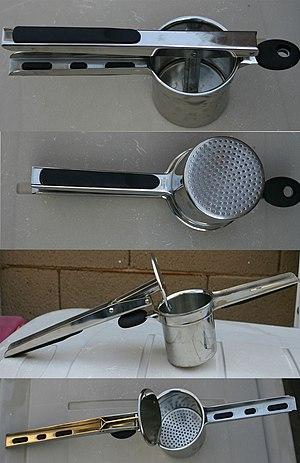
La cuisine de la pomme de terre, tubercule consommé depuis plus de 8 000 ans, ne s’est véritablement développée qu’après le XVIᵉ siècle, et a mis près de trois siècles pour s'imposer dans certaines contrées. Au XXᵉ siècle, cette cuisine se pratique sur tous les continents, car la pomme de terre, source de glucides, de protéines et de vitamine C, facile à cultiver, devient l’un des aliments de base de l’humanité ; le mode de préparation peut cependant en modifier la valeur nutritionnelle.